Lupche Bay

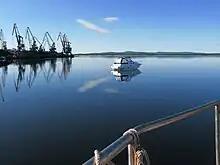

Lupche Bay (Guba Lupche) is a body of water off the southwestern coast of the Kola Peninsula, Murmansk Oblast, Russia. Lupche-Savino River flows to the bay.